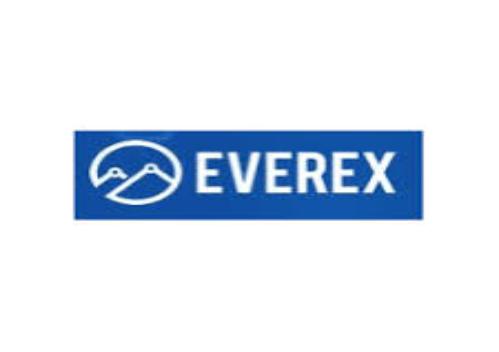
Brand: Everex
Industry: Electronic